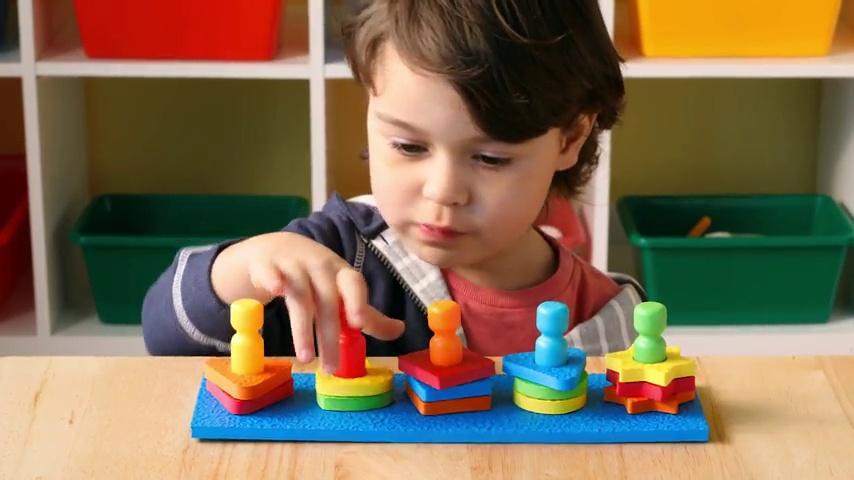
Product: Lauri Toddler Tote
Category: Toys & Games | Building Toys | Building Sets
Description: Does not include carrying tote.
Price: $11.99
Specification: ProductDimensions:9x2x10inches|ItemWeight:10.6ounces|ShippingWeight:11.2ounces(Viewshippingratesandpolicies)|DomesticShipping:ItemcanbeshippedwithinU.S.|InternationalShipping:ThisitemcanbeshippedtoselectcountriesoutsideoftheU.S.LearnMore|ASIN:B00006JBKT|Itemmodelnumber:2116|Manufacturerrecommendedage:24months-10years